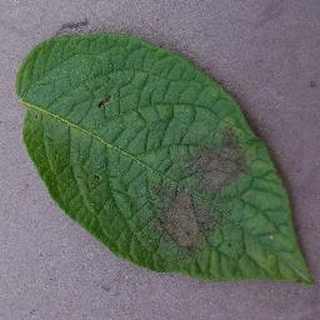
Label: potato_late_blight